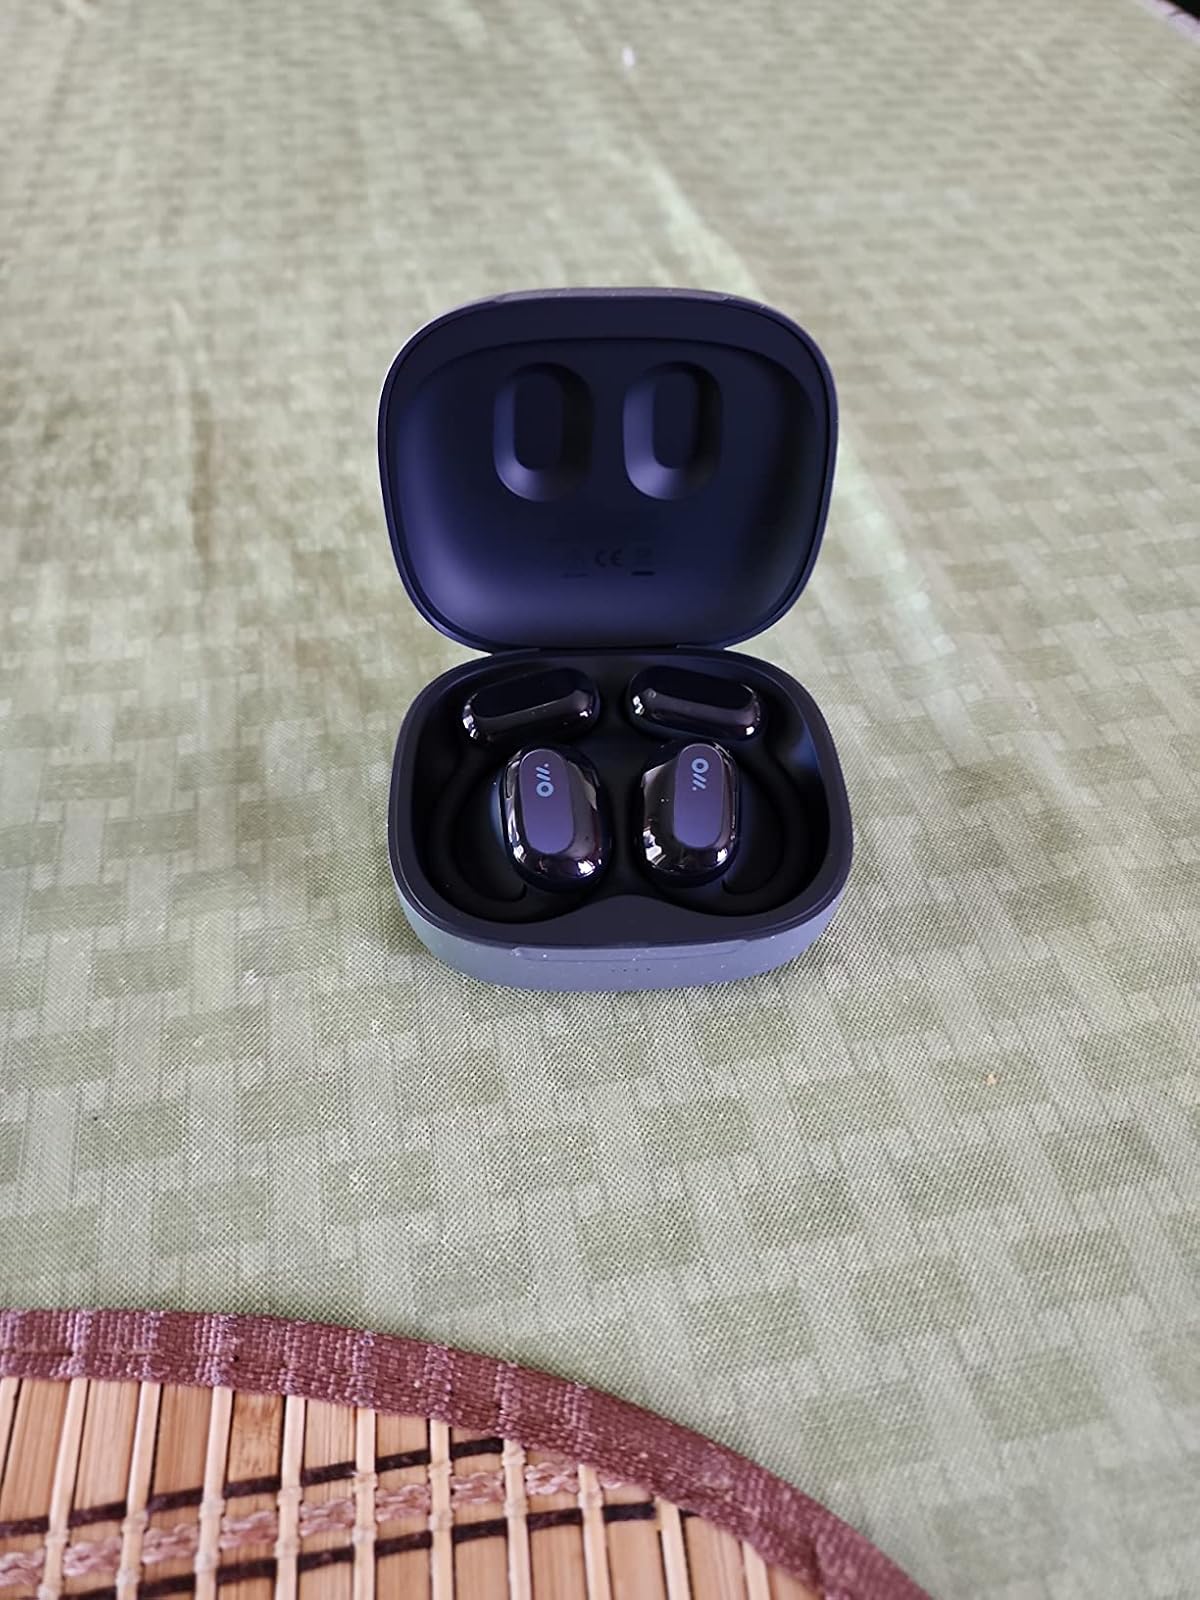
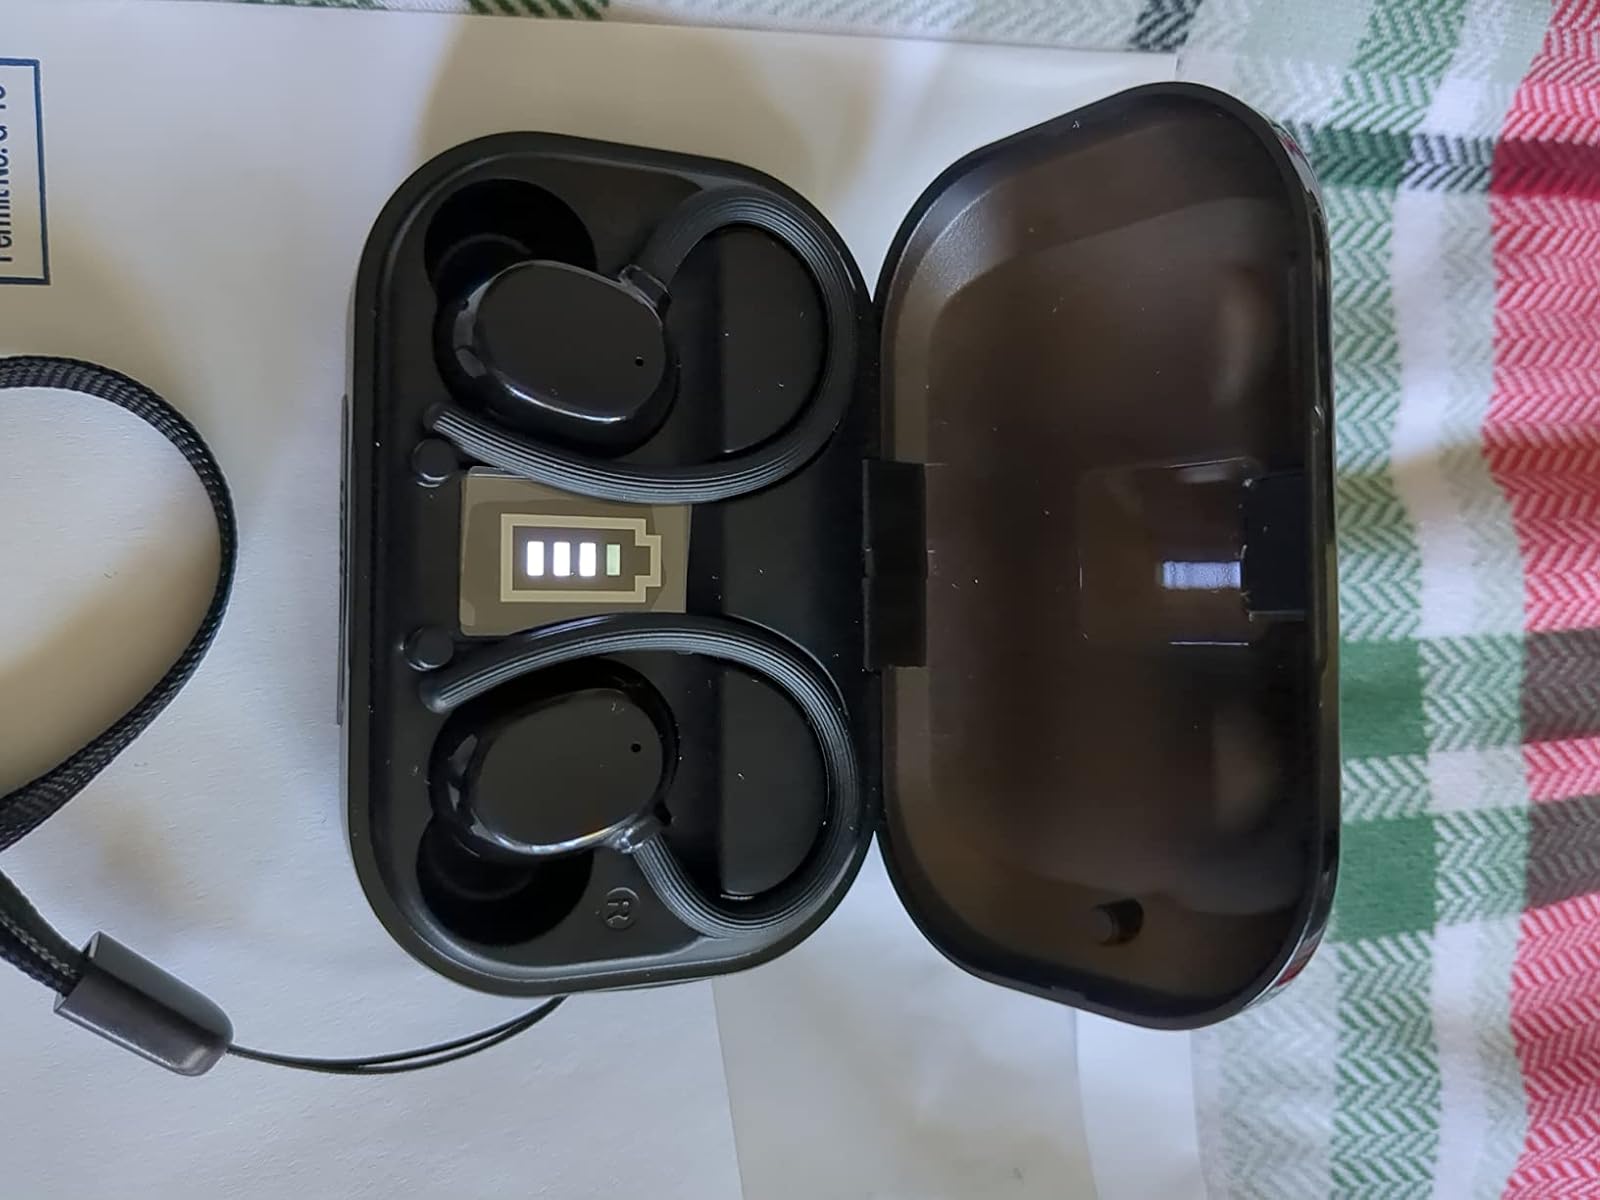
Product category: earbuds
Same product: no